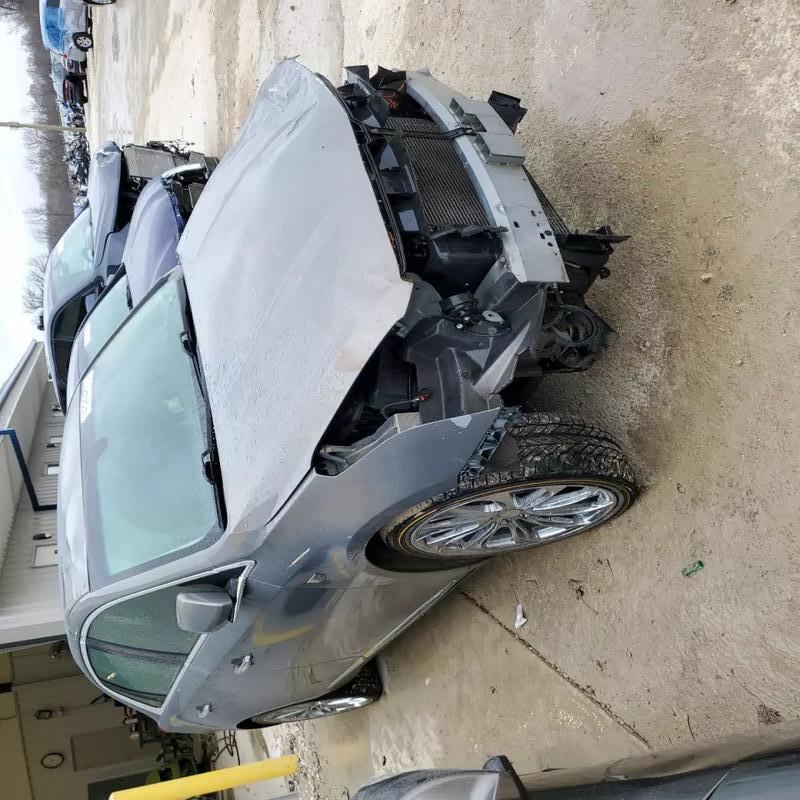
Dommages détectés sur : plaque d'immatriculation avant, pare-choc avant, feu avant droit, feu avant gauche, capot, aile avant droite, aile avant gauche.
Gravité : majeur